Nanda (actress)

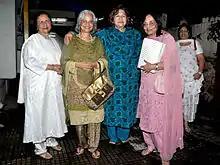
Nanda (first from left) with Waheeda Rehman, Helen, and Sadhana, in 2010

In 1965, while filming in Kashmir for "Jab Jab Phool Khile", director Suraj Prakash recalled that a Maharashtrian lieutenant colonel had been smitten by Nanda and had asked him to forward his marriage proposal to her mother. In the end, nothing came of it. Nanda's brothers brought home many suitors for her, but she turned them all down.